Raqqa ware

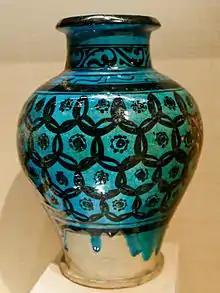
An incomplete Raqqa ware jar, c. 1200

Raqqa ware or Rakka ware is a style of lustreware pottery that was a mainstay of the economy of Raqqa in northeastern Syria during the Ayyubid dynasty. Though the ceramics were varied in character, they have been identified during the 20th century by on-site excavations that securely linked the highly sought-after surviving pieces to Raqqa. However, Raqqa was not the only production site and Raqqa Ware has been found at various locations on the Euphrates, such as Qala'at Balis. The pieces typically have a white body covered in siliceous glaze, with decorations in brown luster or blue and back underglaze. The glazes most often vary in both transparency and shades of turquoise, however other colors were also used. Raqqa ware typically consists of kitchen items such as jars, dishes, and bowls with basic shapes that served everyday purposes such as storage. Some sculptural figures exist, and though their original purpose is debated, they are thought to be toys or decorations for the home.